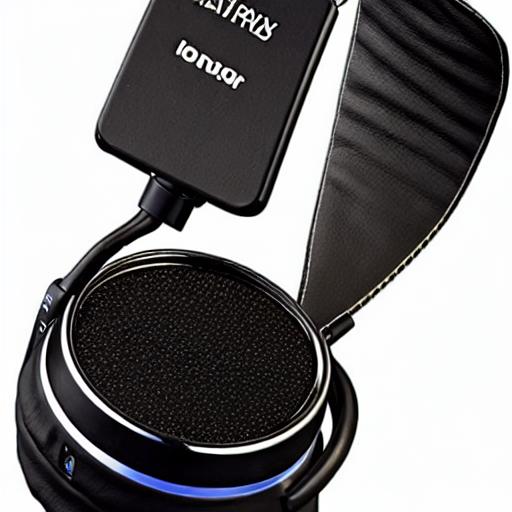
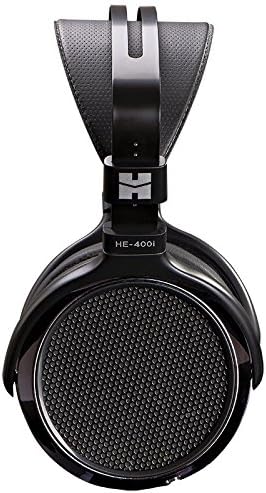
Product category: headphones
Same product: no